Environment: real
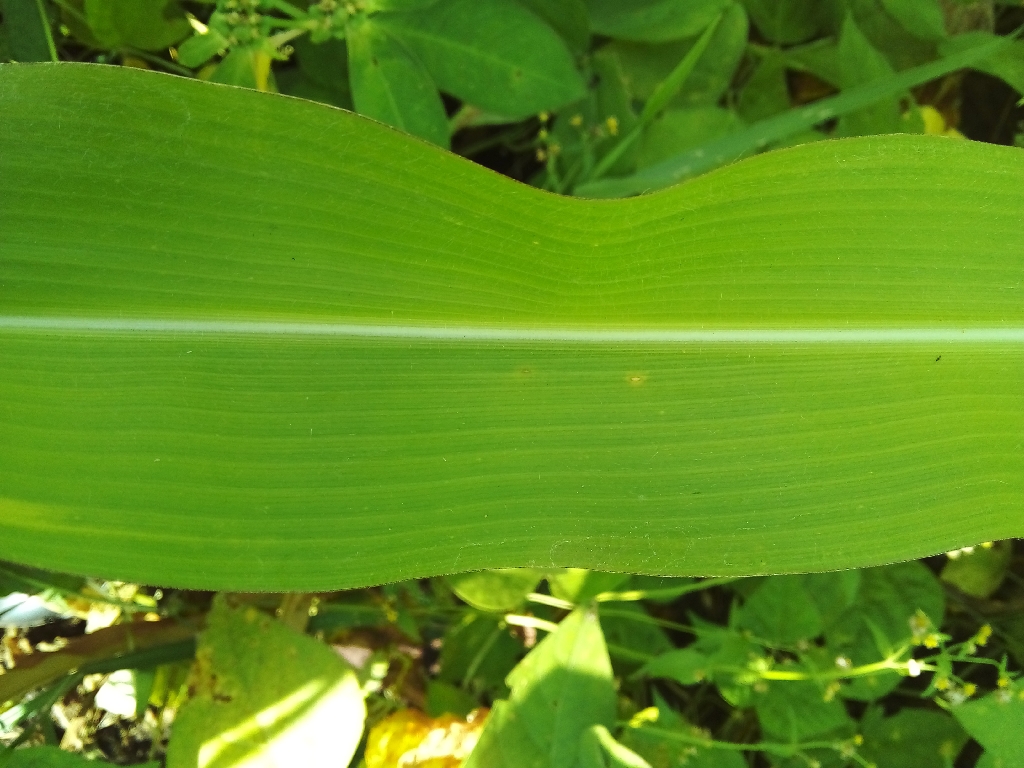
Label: healthy